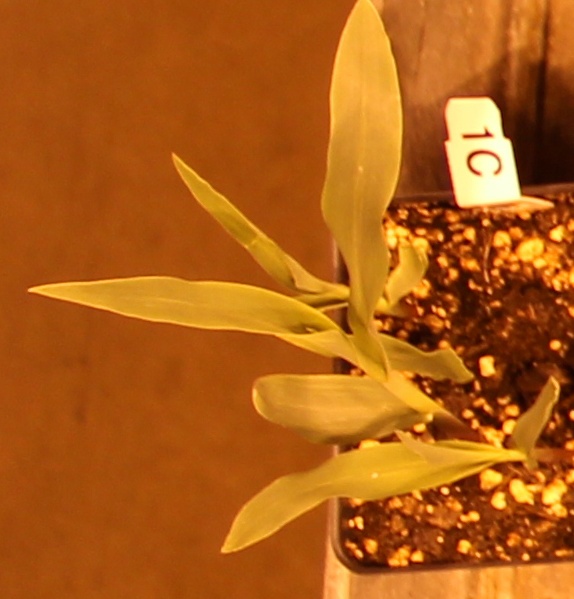
Label: Corn